Tanks of the United States

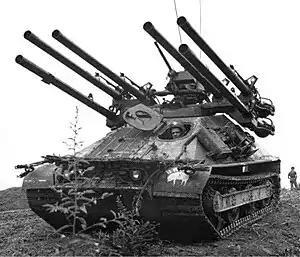
A US Ontos M50A1 tank destroyer. The .50 caliber spotting rifles can be seen on the upper guns.

The T95 was an American series of prototype medium tanks developed from 1955 to 1959. These tanks used many advanced or unusual features, such as siliceous-cored armor, the APFSDS-firing 90 mm T208 smoothbore gun in a rigid mounting without a recoil system, a new transmission, and fire-control system, which incorporated the "T53 Optical Tracking, Acquisition and Ranging (OPTAR)" system, which worked by emitting pulsed beams of intense incoherent infrared light.